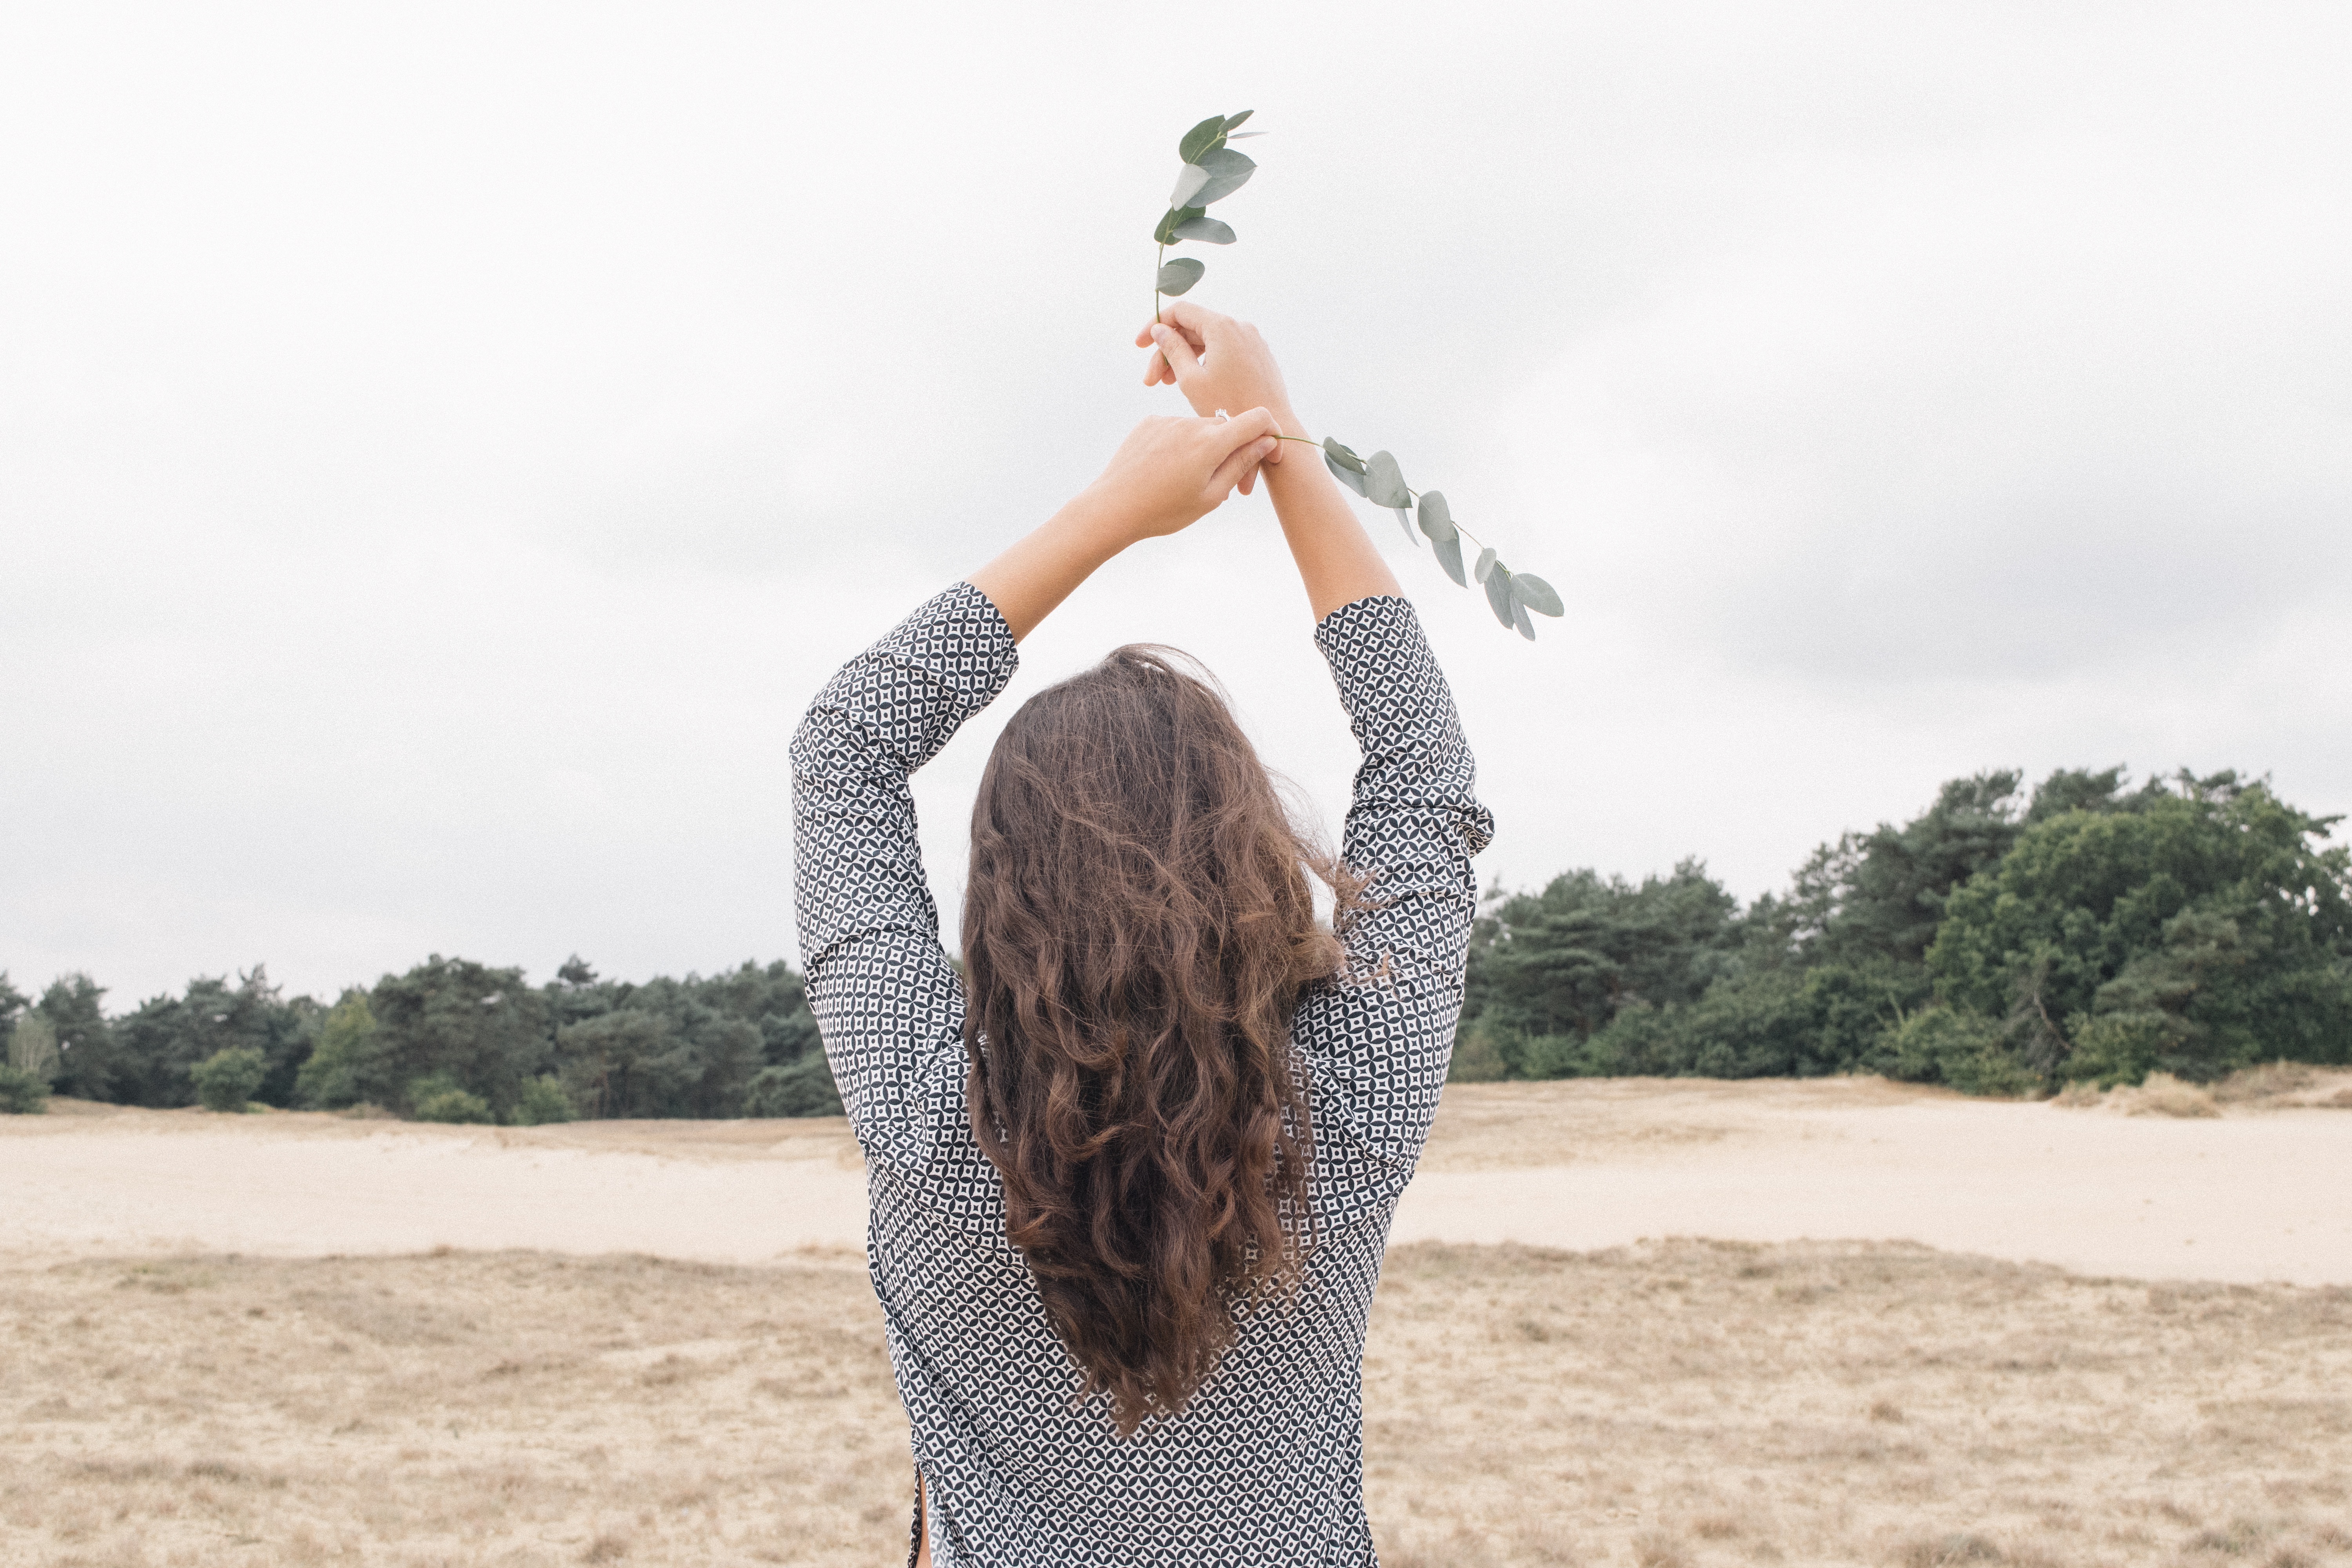
hairstyle, human body